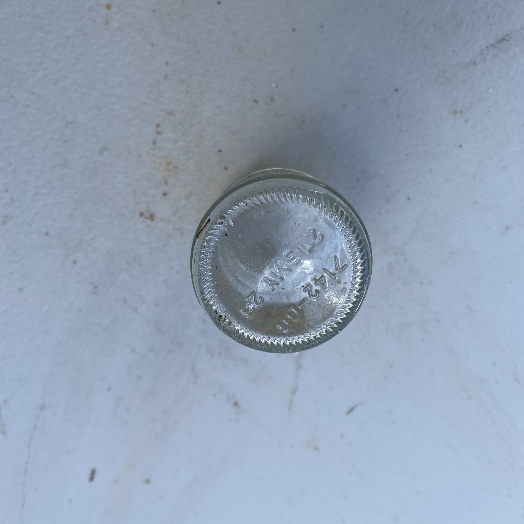
Label: Glass